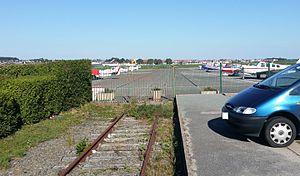
Vue d'une voie ferroviaire passant par le tarmac de l'aéroport du Touquet-Paris-Plage.
L’aéroport du Touquet-Côte d'Opale, auparavant dénommé « aéroport du Touquet-Paris-Plage », est un aéroport ouvert à la circulation aérienne publique, situé à 2,9 km à l’est-sud-est du Touquet-Paris-Plage dans le Pas-de-Calais en région Hauts-de-France en France.
La Flèche d'argent est un ancien service de la SNCF, créé en 1956, qui reliait Paris à l’Angleterre en combinant le train avec l'avion, la S.N.C.F. s'étant associé avec la « compagnie aérienne française Air Transport », avec la particularité que le terminus du train était directement sur le tarmac de l'aéroport, permettant une correspondance directe entre les deux moyens de transport.